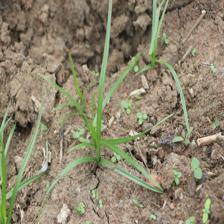
Label: Grass